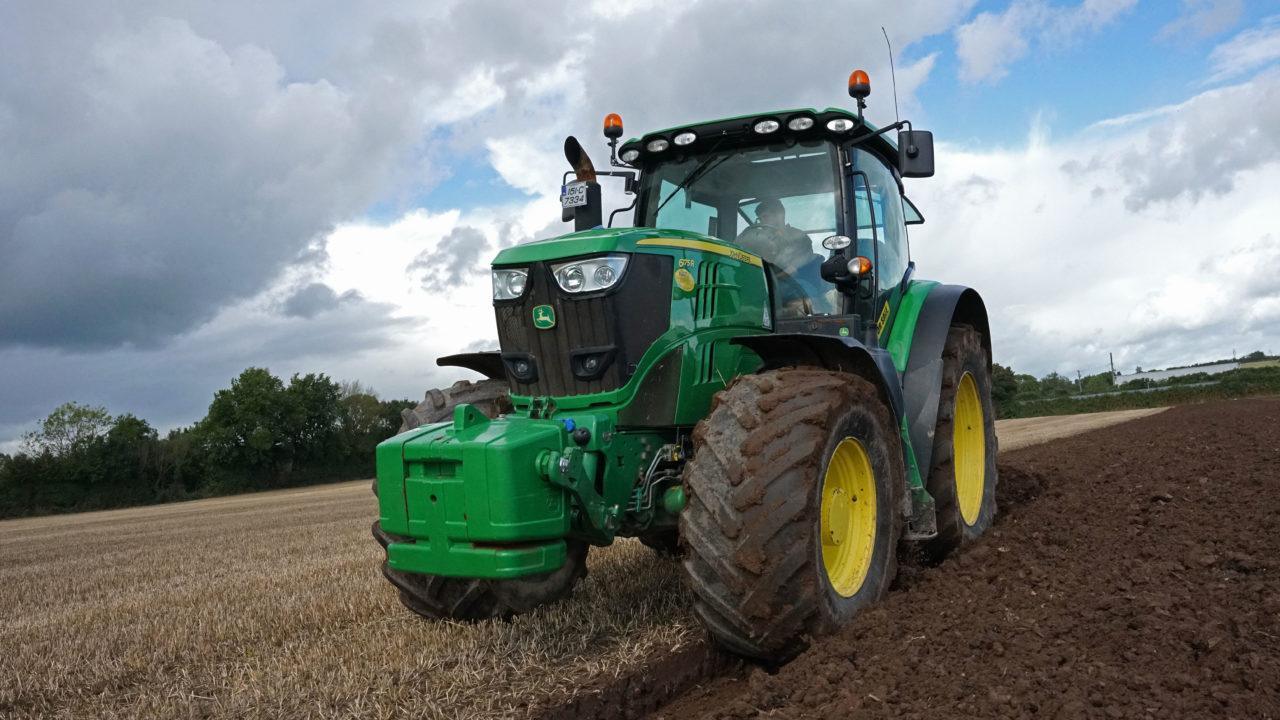
Moja ya mashine zinazotumika kwenye kilimo cha kisasa aina ya trekta, ipo katikati ya shamba kubwa ikiendelea kulima na kusawazisha ili kuwapatia wakulima nafasi ya kusia mbegu, na kupata miche iliyo bora ili baadae wavune mazao mengi ya biashara.